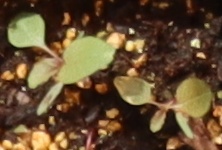
Label: Redroot Pigweed